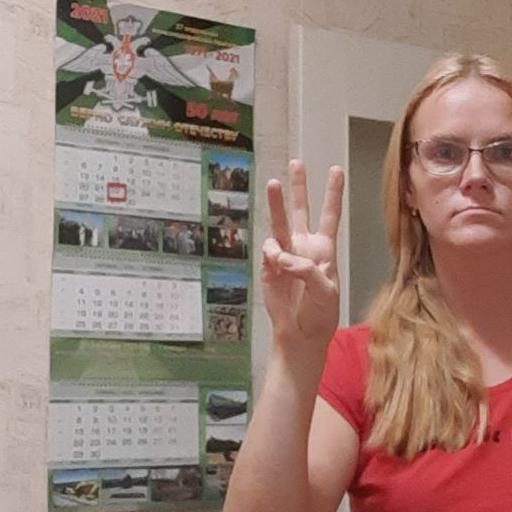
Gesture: three